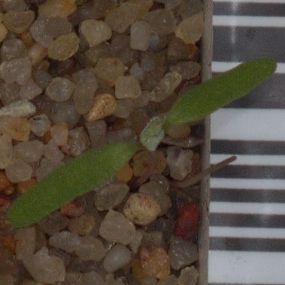
Label: fat_hen